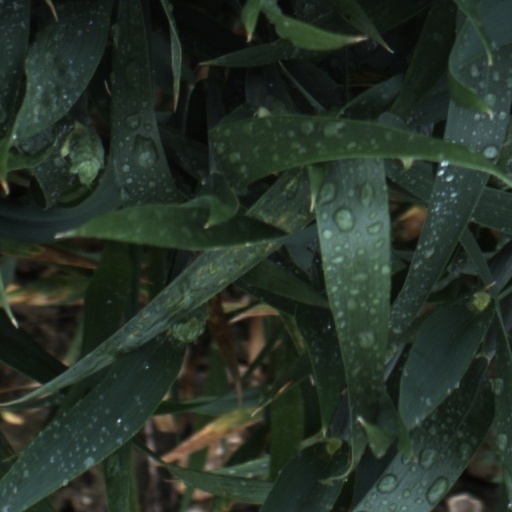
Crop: wheat